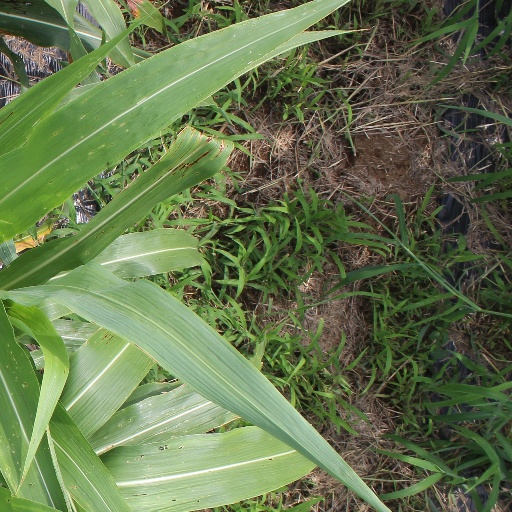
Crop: sorghum